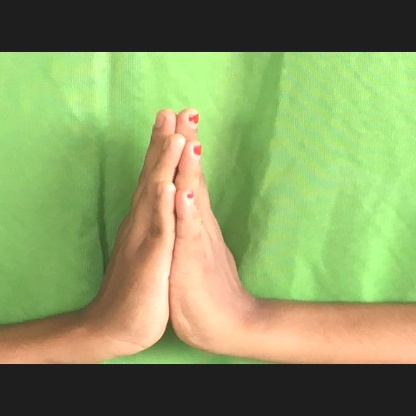
Mudra: Anjali